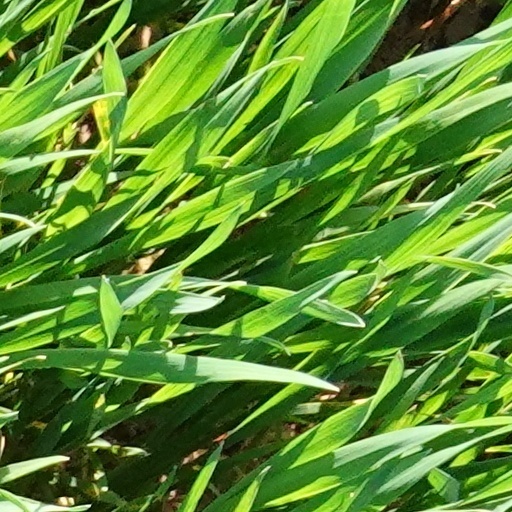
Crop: wheat